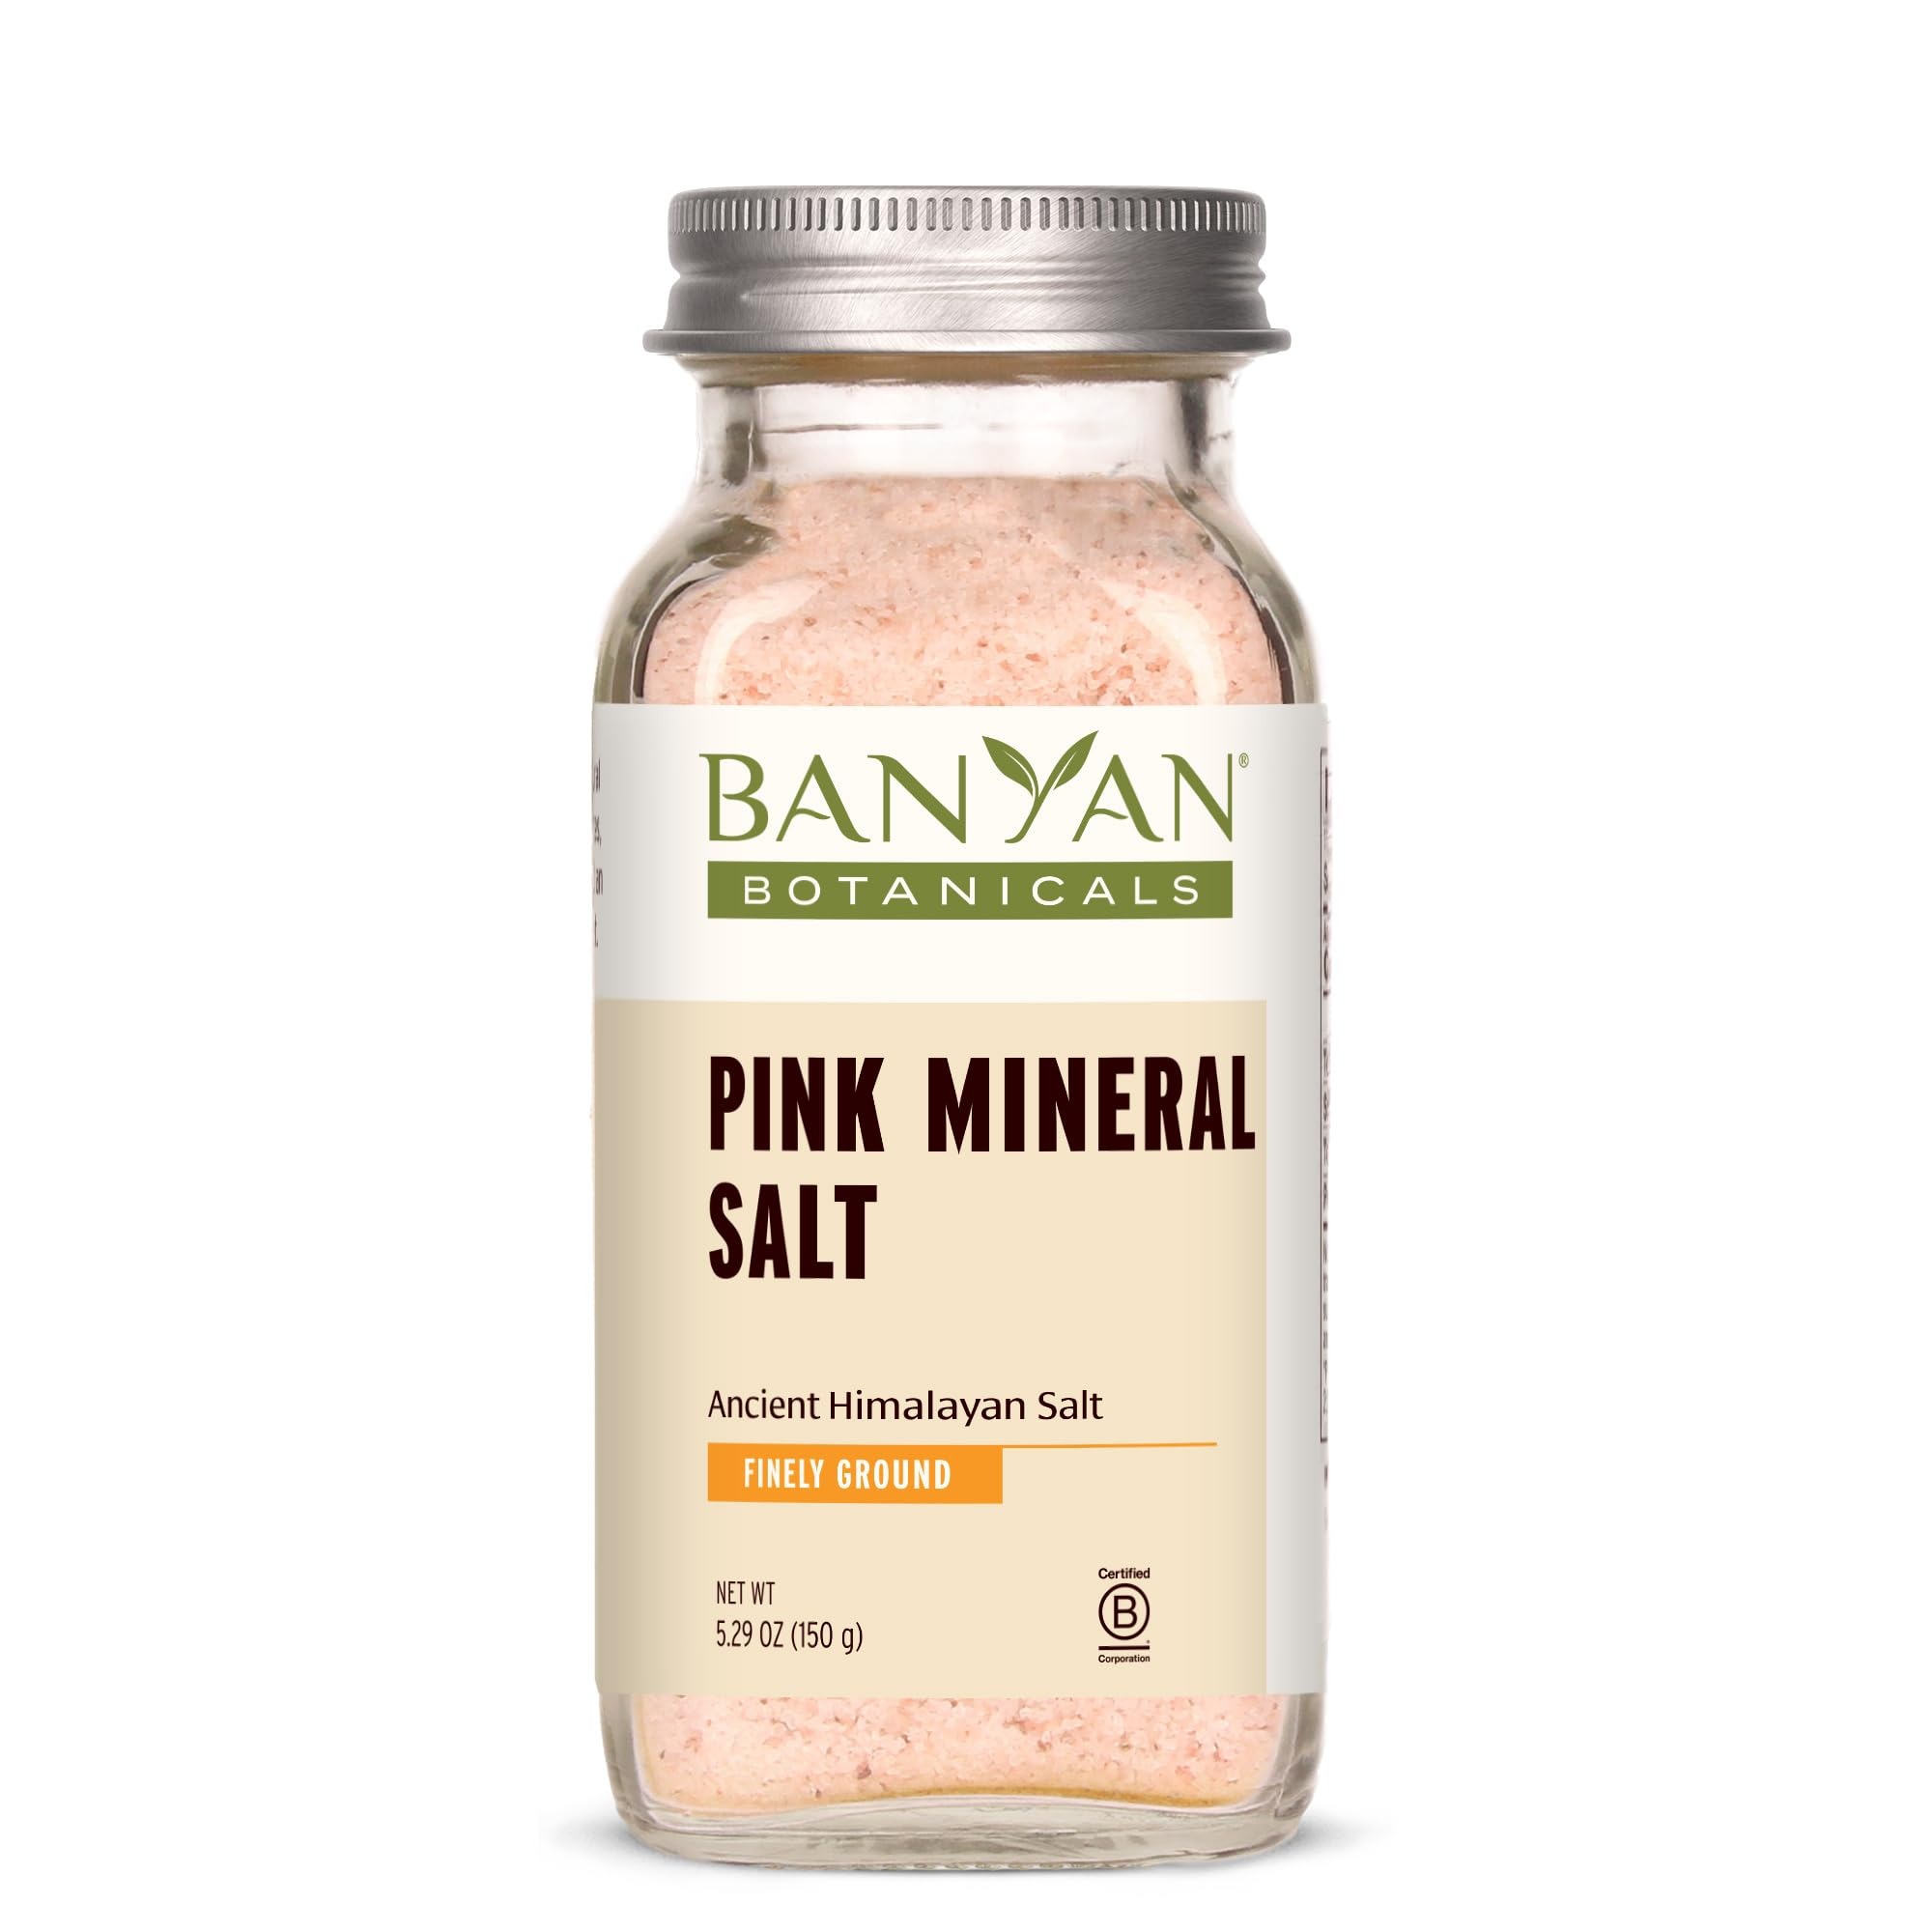
Item Name: Banyan Botanicals Pink Mineral Salt – Fine Ground Pink Himalayan Salt – For Cooking, Baking, Beauty, and Bath – Spice Jar – Gluten Free, Vegan, Non-GMO
Bullet Point 1: HIMALAYAN PINK MINERAL SALT is a natural source of minerals, electrolytes, and trace nutrients. Unrefined and free of environmental pollutants, it is an essential part of a healthy daily diet.*
Bullet Point 2: FINELY GROUND FOR VERSATILITY, this Himalayan pink salt is perfect for all your cooking and baking needs to add a touch of salty flavor. It is a must-have when stocking up on organic cooking supplies.*
Bullet Point 3: BEYOND THE KITCHEN, pink salt can be used in a variety of ways to support your healthy lifestyle and beauty routines, such as making a pink himalayan salt body wash or exfoliating body scrub.*
Bullet Point 4: BANYAN BOTANICALS is committed to producing the highest quality Ayurvedic products using USDA certified organic herbs that are sustainably sourced and fairly traded. All our products are 3rd party tested to ensure product quality and safety.
Bullet Point 5: THE BANYAN GUARANTEE: If for any reason you’re not satisfied with one of our products, we will gladly accept returns for a full product refund.
Product Description: A natural source of minerals, electrolytes, and trace nutrients, unrefined salt is an essential part of a healthy diet. This finely ground Himalayan pink salt is perfect for all your cooking and baking needs to add a touch of salty flavor.
Value: 6.72
Unit: Fl Oz

Price: 6.99